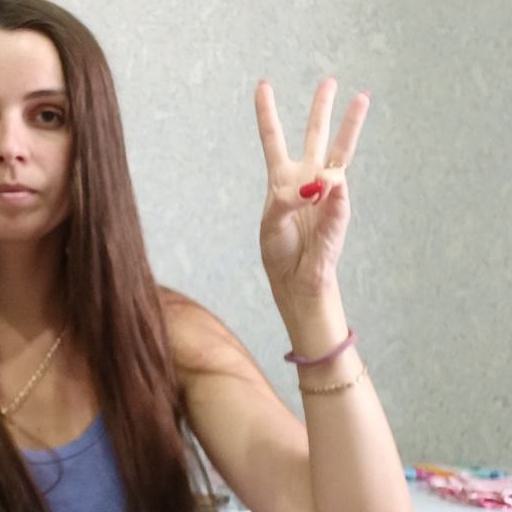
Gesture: three